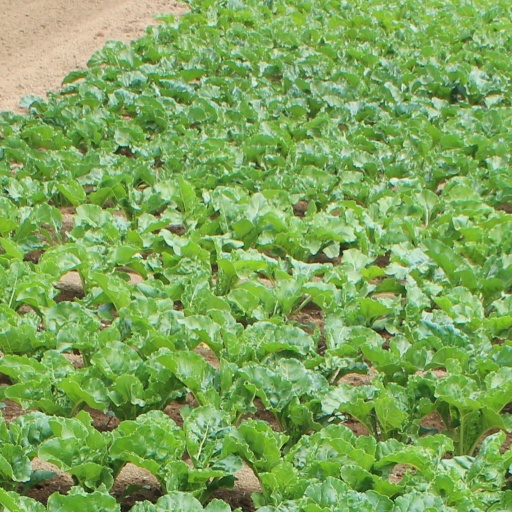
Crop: sugar beet